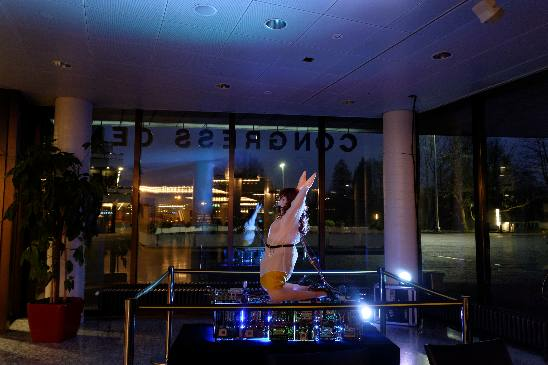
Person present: No